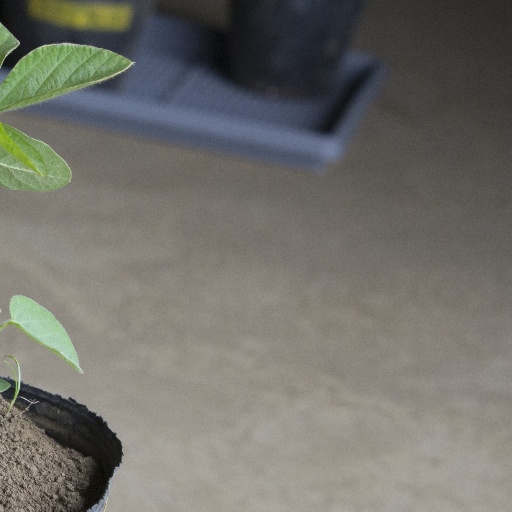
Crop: soybean